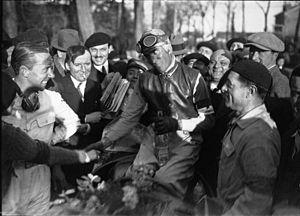
Tazio Giorgio Nuvolari, dit Tazio Nuvolari, né le 16 novembre 1892 à Castel d'Ario et mort le 11 août 1953 à Mantoue, est un pilote motocycliste et un pilote automobile italien également connu sous les surnoms d'Il Mantovano Volante ou Nivola. Deux fois champion d'Italie de vitesse moto en 1925 et 1927, champion d'Europe de vitesse moto en 1926 et champion d'Europe des pilotes automobiles en 1932, il reste célèbre tant pour ses exploits en course que pour sa personnalité et son style de pilotage.